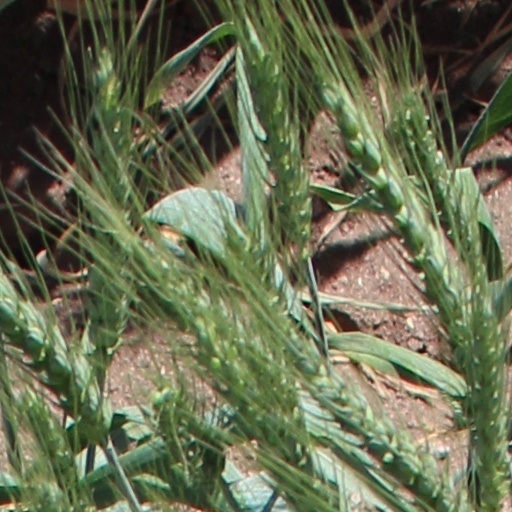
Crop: wheat